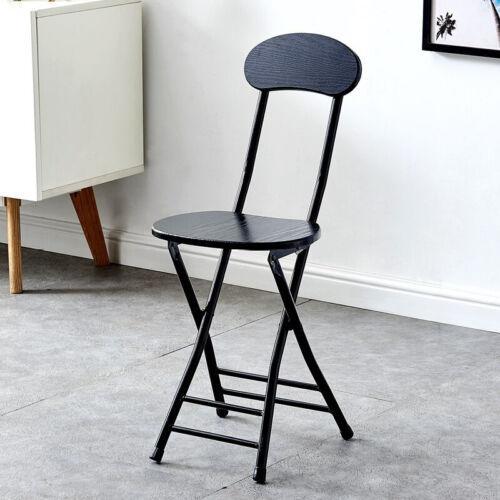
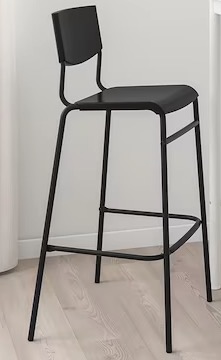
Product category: stool
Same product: no